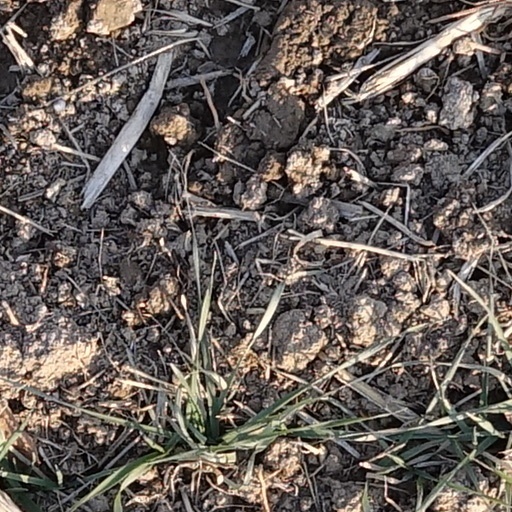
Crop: wheat